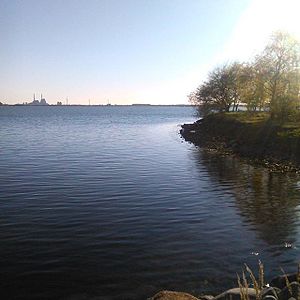
Sydhavnstippen
Spidsen af Sydhavnstippen
Sydhavnstippen. Wikiwednesday 4.5. 2016
Sydhavnstippen, eller bare Tippen, er et naturområde ved Kalvebodløbet, øst for Valbyparken og Haveforeningen Musikbyen og syd for bydelen Sydhavnen.